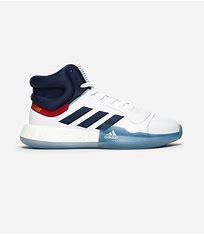
Brand: Adidas
Model: Marquee Boost